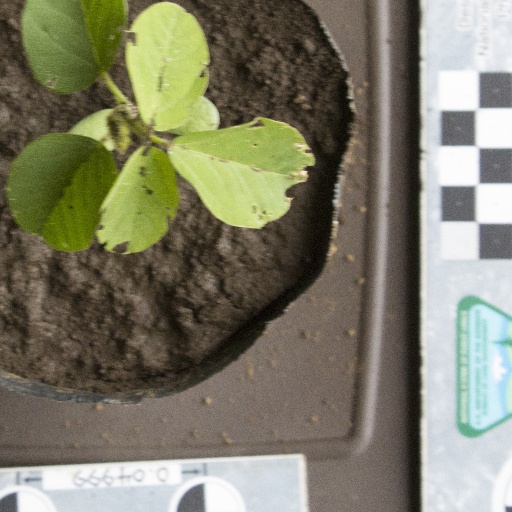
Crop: soybean